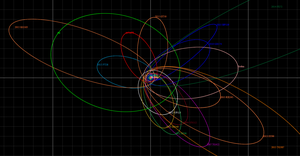
2015 BP₅₁₉, surnommé officieusement « Caju », est un objet transneptunien extrême dont l'orbite est fortement inclinée sur l’écliptique, ce qui pourrait être expliqué par l'existence de la Planète Neuf. Étant donné son diamètre présumé, ce pourrait être une planète naine.
Un objet transneptunien extrême ou sednito est un objet transneptunien dont le périhélie est supérieur à trente unités astronomiques et le demi-grand axe est supérieur à cent cinquante unités astronomiques.